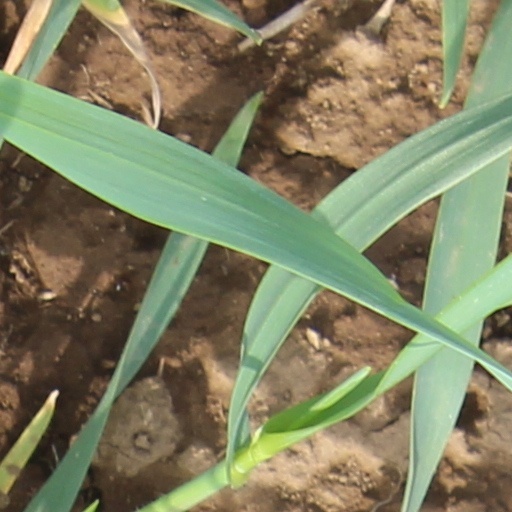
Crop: wheat